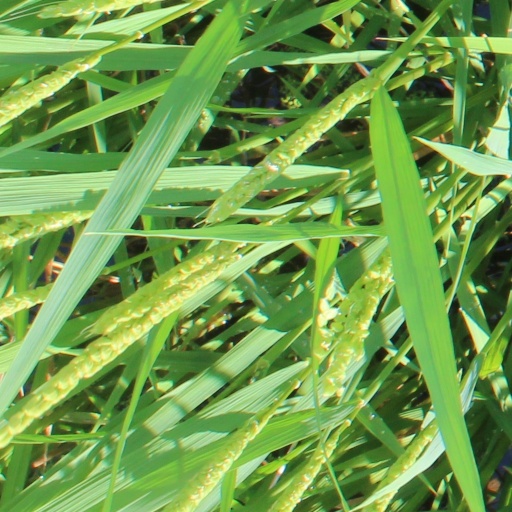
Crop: rice